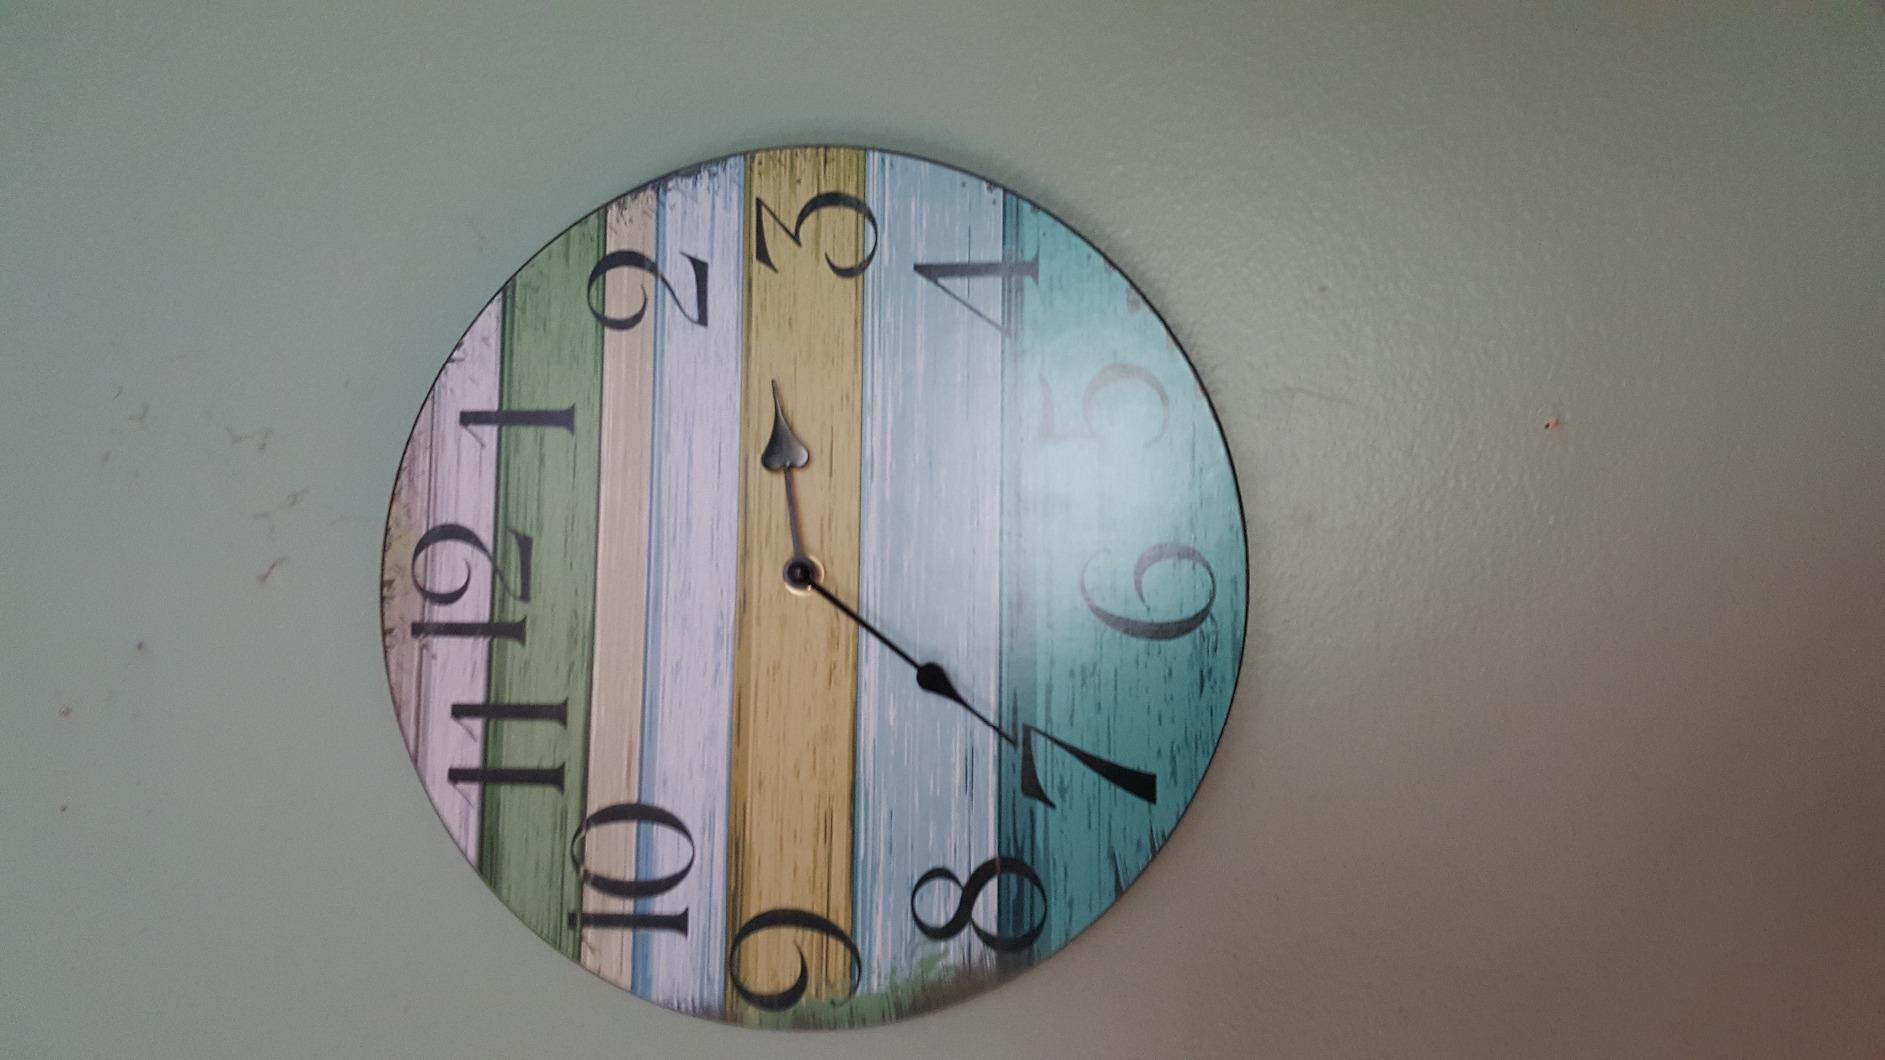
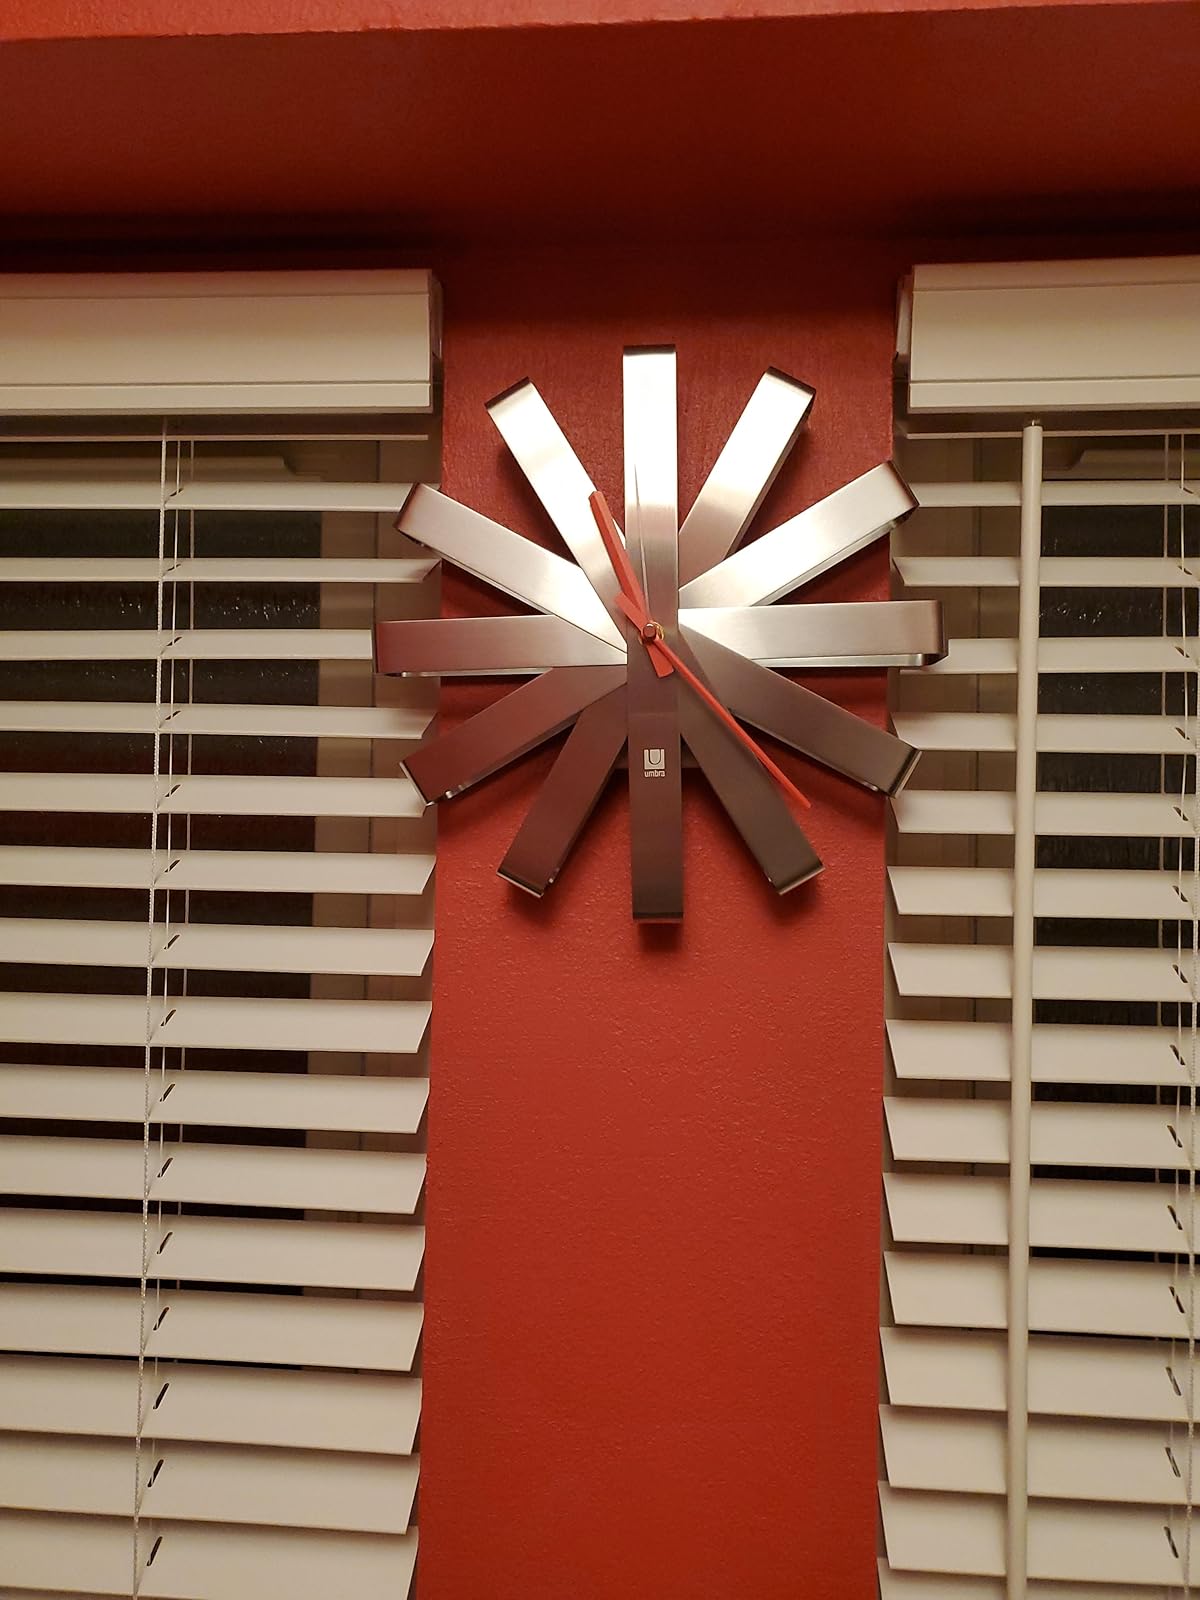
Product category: clock
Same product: no